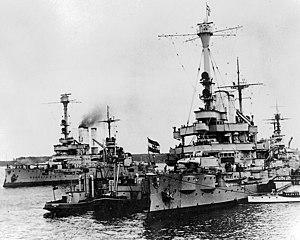
« Pré-dreadnought » est le terme utilisé pour désigner les cuirassés construits entre le milieu des années 1890 et 1905 pour remplacer les cuirassés à coque en fer des années 1870-1880. Construits en acier et protégés par un blindage en acier renforcé, les cuirassés pré-dreadnought embarquaient deux calibres d'artillerie : l'artillerie principale composée de pièces de gros calibre en tourelles et l'artillerie secondaire d'un calibre plus faible sous tourelles également mais aussi en casemates de chaque côté de la coque. Ils étaient propulsés par une machine à vapeur à triple expansion chauffant au charbon.